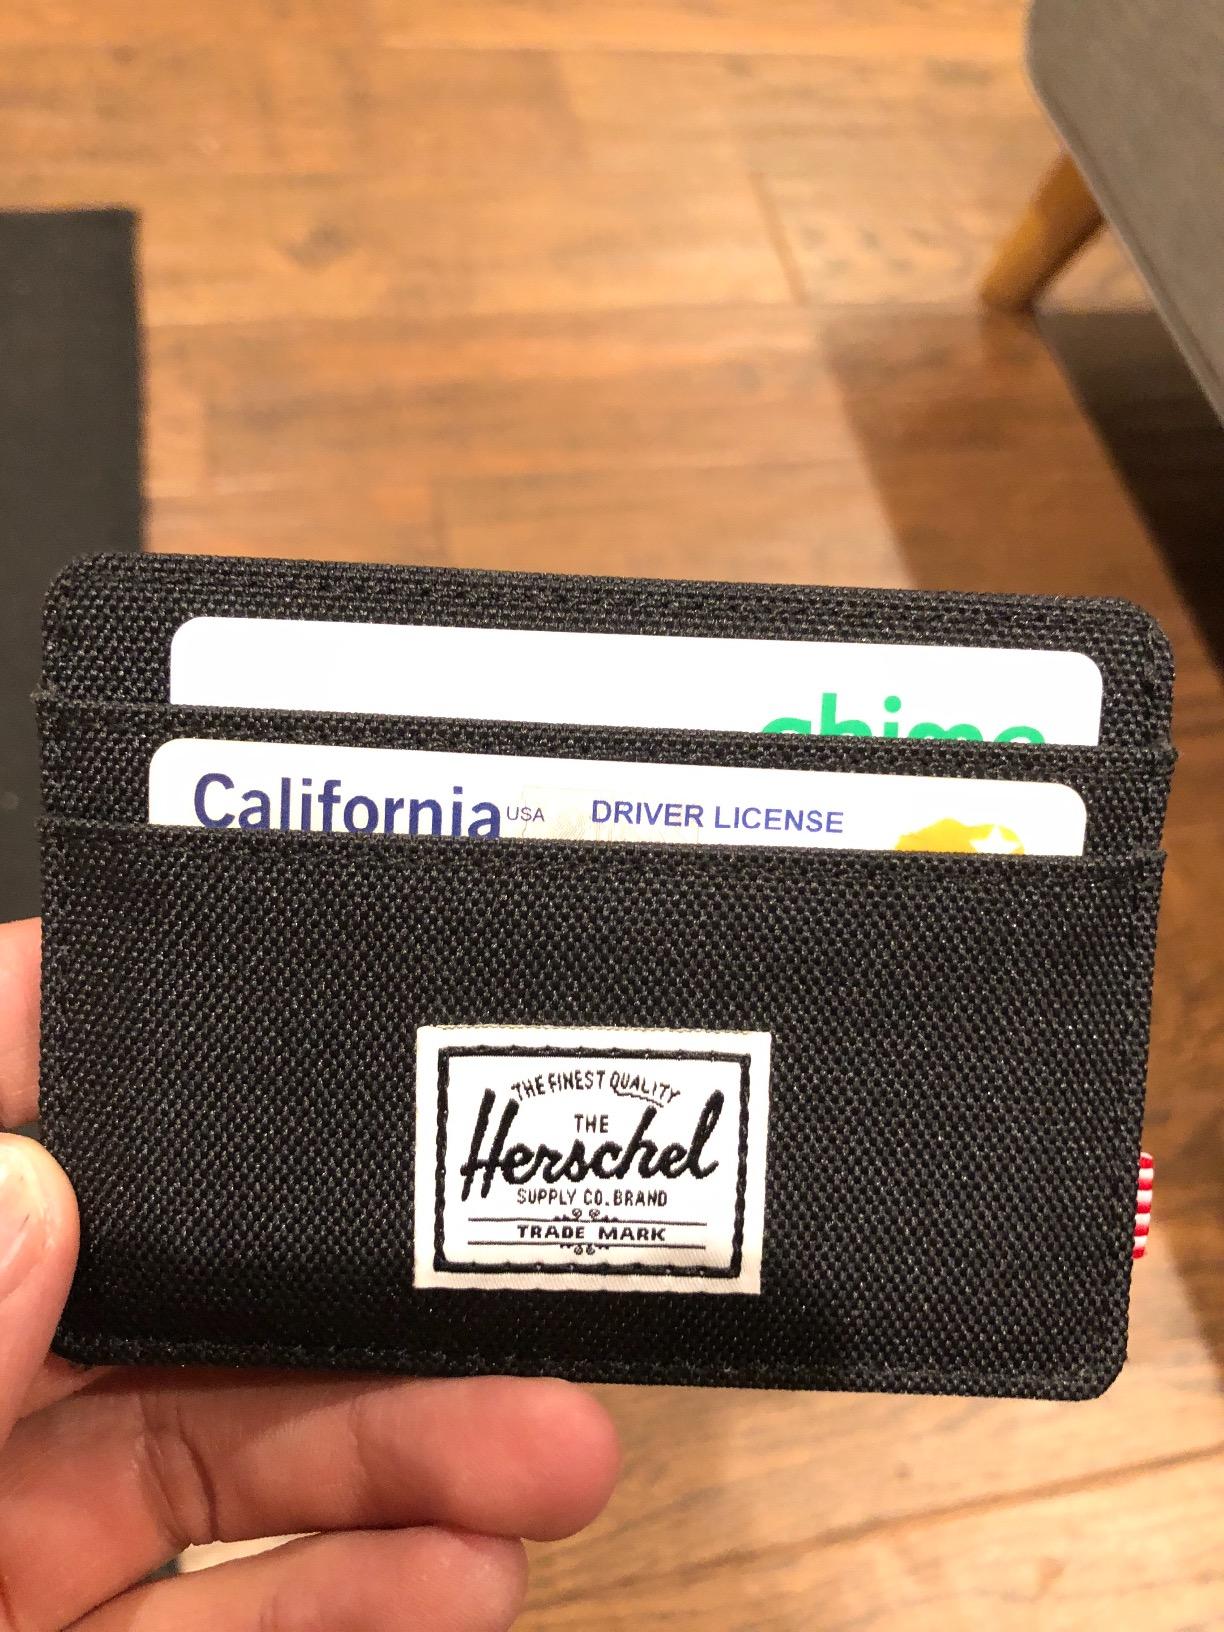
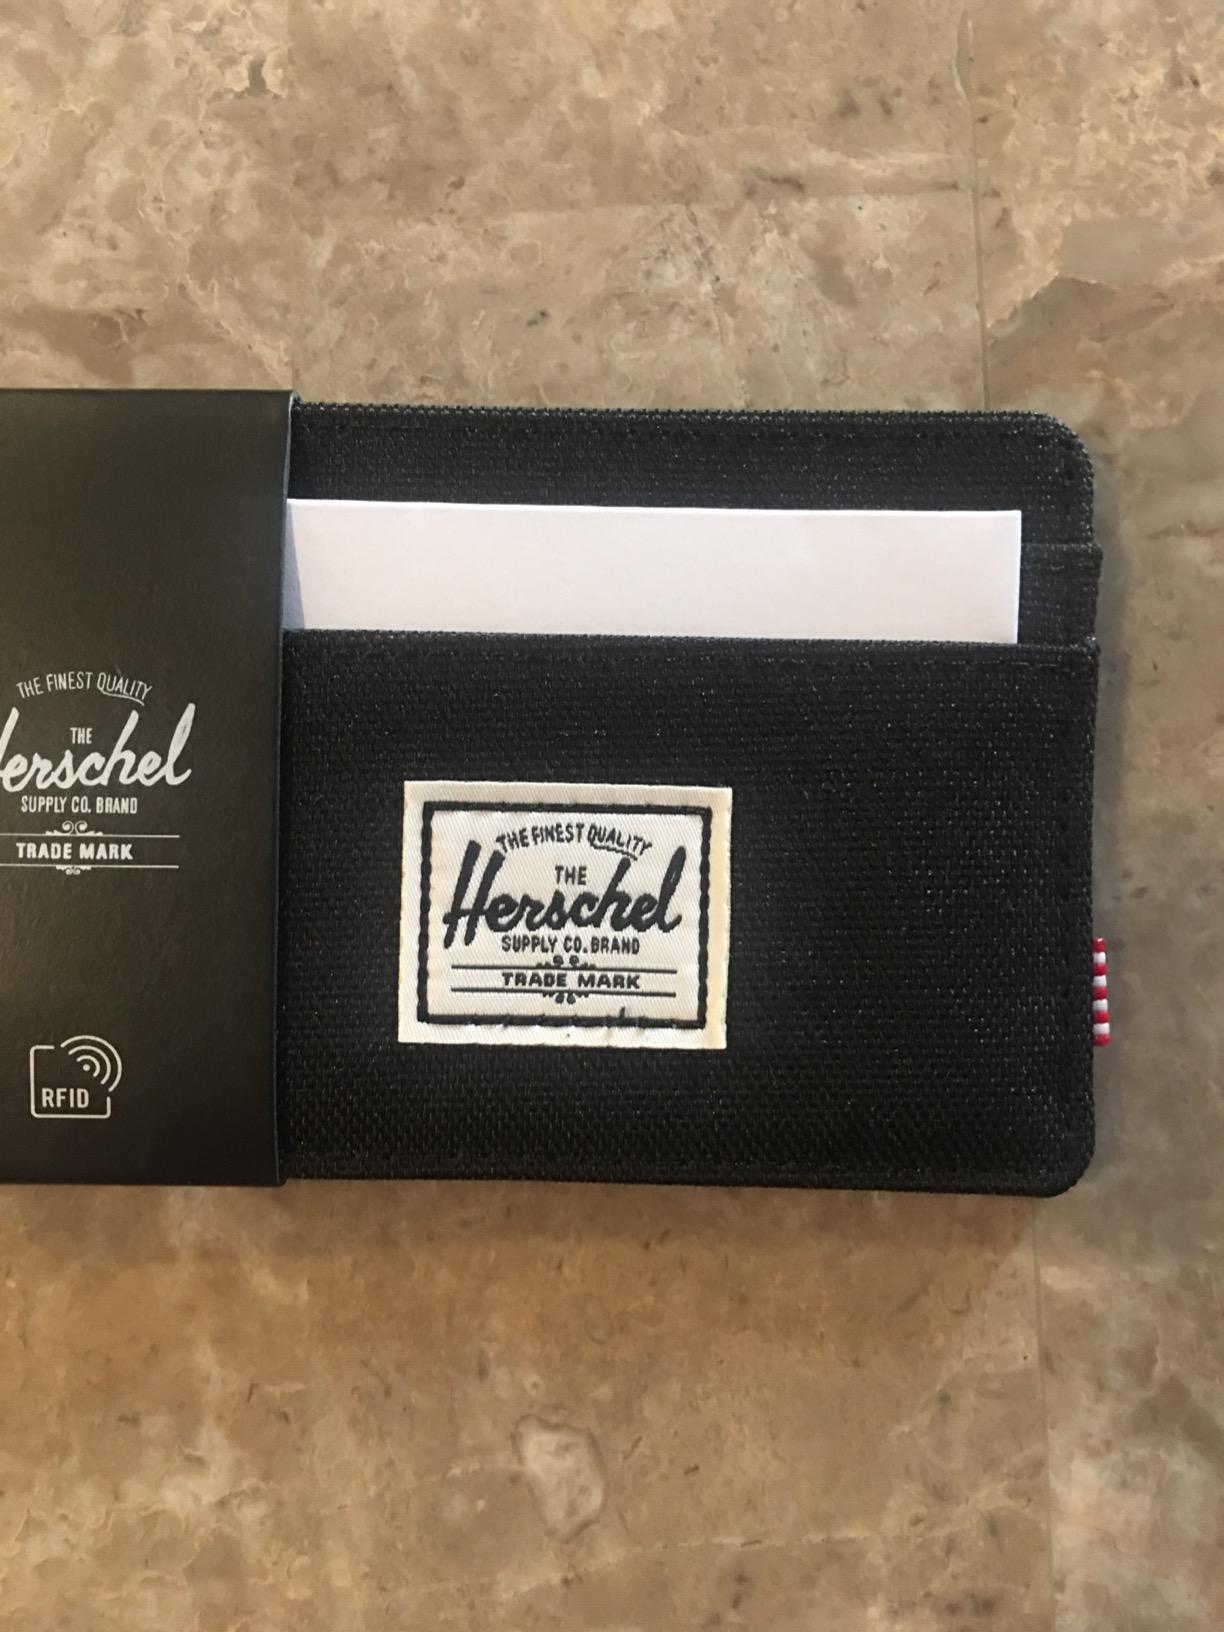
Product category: accessories_wallet
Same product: yes